San Juan Antiguo

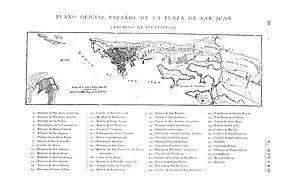
Official Spanish map of San Juan Antiguo during the Spanish–American War

The first documented inhabitants of the area now known as San Juan Antiguo were the indigenous Taino, with evidence of small fishing villages being found in Puerta de Tierra "subbarrio" during the 19th and 20th centuries. The first European settlement of the barrio began on August 8, 1511, when the settlement of Caparra was abandoned in favor of a new town planned across the bay in the southwestern corner of the Isleta de San Juan. The new settlement was officially founded on August 15, 1521. By the end of the 16th century, the town was the fully-functional administrative center for the Spanish colonization of the rest of Puerto Rico and beyond. The establishment of a well-defended port in the San Juan Bay also established the settlement as a key point for the Spanish military, trade and expansion into the New World.